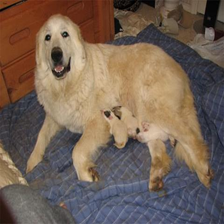
Species: dog
Breed: great pyrenees